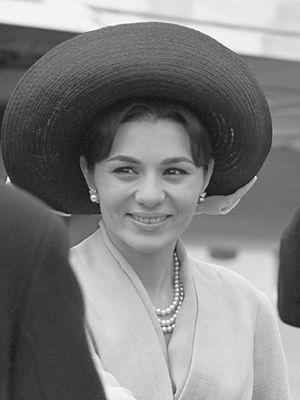
Farah Pahlavi, née Diba le 14 octobre 1938 à Téhéran, a été la troisième et dernière épouse de Mohammad Reza Pahlavi, chah d'Iran, de 1959 à 1980. D'abord reine, elle est faite impératrice en 1967, titre qu'elle va porter officiellement jusqu'au renversement de la monarchie en 1979.